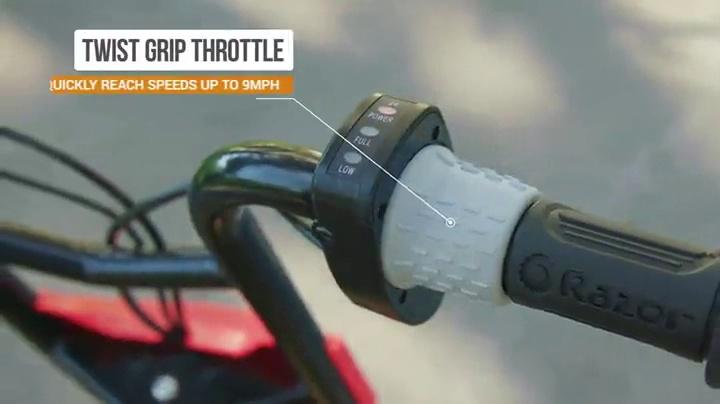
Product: Razor Drift Rider - Red/Black - 20111917
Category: Toys & Games | Tricycles, Scooters & Wagons | Ride-On Toys & Accessories
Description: Features a high-torque, direct-drive hub motor, providing lithium-ion-powered drifting action at speeds up to 9 mph 14 km/h for up to 40 minutes of continuous use.
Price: $228.48